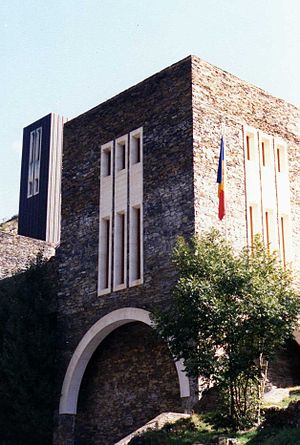
Vor Frue fra Meritxell
Kapellet i Meritxell
Vor Frue fra Meritxell er en andorransk romerskkatolsk statue, der viser en situation, hvor jomfru Maria skal have vist sig. Vor Frue fra Meritxell er skytshelgen for Andorra. Den oprindelige statue var fra det 12. århundrede, men det kapel, hvori statuen stod, brændte ned natten mellem 8. og 9. september 1972, hvorved statuen også gik tabt. En kopi blev skabt af Ricardo Bofill i 1976, og den kan nu ses i det genopførte kapel.